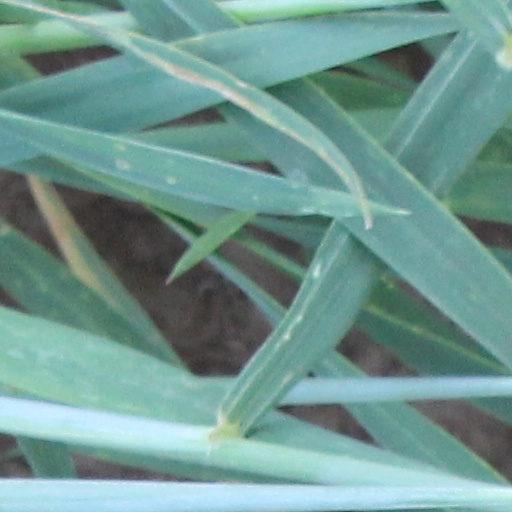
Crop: wheat